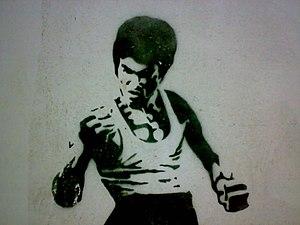
La Fureur du dragon est un film de kung-fu hongkongais interprété et réalisé par Bruce Lee en 1972.
Ng Mui Si Tai est une nonne bouddhiste semi-légendaire du XVIIᵉ siècle qui aurait créé la boxe chinoise wing chun. Membre des Cinq Anciens qui se sont échappés du monastère Shaolin du Sud de Fujian après sa destruction par les Mandchous afin d'éliminer les moines qu'ils jugeaient nuisibles, elle est toujours représentée comme fidèle à la dynastie Ming. Une rumeur prétend d'ailleurs qu'elle pourrait être la quatrième fille d'un général Ming nommé Lui Sei-Leung. L'histoire et les influences de Ng Mui sont correctement représentée dans le film Les Disciples de la 36e chambre.
Le wing chun ou wing chun kuen est un art martial chinois traditionnel, originaire du Sud de la Chine, destiné au combat rapproché, incluant des techniques à mains nues et le maniement d'armes.